1983 Anchorage runway collision

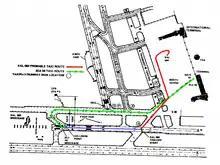
Taxi and takeoff routes of the accident aircraft. Flight 59's taxi route is in green; Flight 084's taxi route is in red and its takeoff roll is in blue. KAL084's proper taxi route would have followed the green path along the east–west taxiway until turning right onto runway 32 for takeoff.

At 1357, the Anchorage ground controller cleared Korean Air Lines Flight 084 to taxi for a departure on either runway 6R or runway 32; the flight crew chose runway 32. The flight crew's selection of runway 32 was contrary to Korean Air Lines' operating specifications, as these required a visibility of at least one-quarter mile for takeoff on runway 32 at Anchorage, while the visibility at the time was only one-eighth of a mile. (The National Transportation Safety Board [NTSB], which investigated the accident, was unable to determine why the flight crew chose runway 32 instead of runway 6R, in part because the aircraft's cockpit voice recorder (CVR) was never recovered.) The proper taxi route from the north apron (where the DC-10 was parked) to runway 32 would have involved taxiing south to the east–west taxiway, then making a right turn onto the east–west taxiway and following it to the threshold of runway 32 before turning right again onto the runway. However, the flight instead taxied southwest on taxiway W-1 to runway 6L/24R and lined up on the latter runway, facing west. The heavy fog prevented the ground controller from being able to see the flight's taxi route and impaired the KAL084 flight crew's ability to navigate around the airport; additionally, some of the lighted taxiway and runway designation signs along the flight's course were partially or fully burned out, making the signs less visually conspicuous and harder to see, and the intersections of taxiway W-1 with the east–west taxiway and with runway 6L/24R lacked signage to indicate the identity of either taxiway (the latter deficiency was rectified after the accident). The height above the ground of the DC-10's flight deck, about , exacerbated the flight crew's difficulties, as it increased the slant range from the crew's eyes to the runway and taxiway signage and pavement markings. After taxiing into position on what the KAL084 flight crew thought was runway 32, the captain expressed some uncertainty that the aircraft was on the correct runway, and briefly considered switching to runway 6R, but, reassured by his first officer's certainty that they were on runway 32, the captain reported at 1403 that Flight 084 was holding in position on runway 32, and, at 1404, the flight was cleared for takeoff. In actuality KAL084 was on runway 24R, approximately at the halfway point. They had insufficient runway length to complete a sufficient takeoff, even if the collision had not occurred. At no time did the flight crew, despite the uncertainty expressed by the captain, attempt to use their instruments to verify that the heading of the runway they were on matched that of runway 32; the NTSB was unable to determine the reason for this omission.